Rhythm For Sale

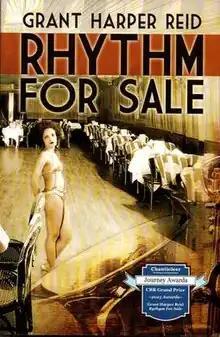
Book cover – interior of The Nest Club (1920s)

Rhythm For Sale is a 2013 biography of performer, choreographer, and director Leonard Harper. It was written by Grant Harper Reid, Harper's grandson. It was self-published by Reid on CreateSpace. "Rhythm For Sale" has a total of 300 pages and the revised edition was published on August 11, 2014.